Hills House (Hudson, New Hampshire)

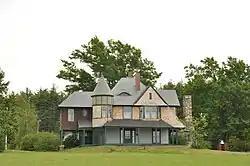

The Hills House is a historic house museum at 211 Derry Road (New Hampshire Route 102) in Hudson, New Hampshire. Built in 1890 as a summer country house by a local philanthropist, it is an excellent local example of Shingle style architecture. The house is now used by the local historical society as a museum and meeting space. It was listed on the National Register of Historic Places in 1983.